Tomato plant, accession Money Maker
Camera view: horizontal (90 deg, fisheye); turntable rotation: 330 degrees
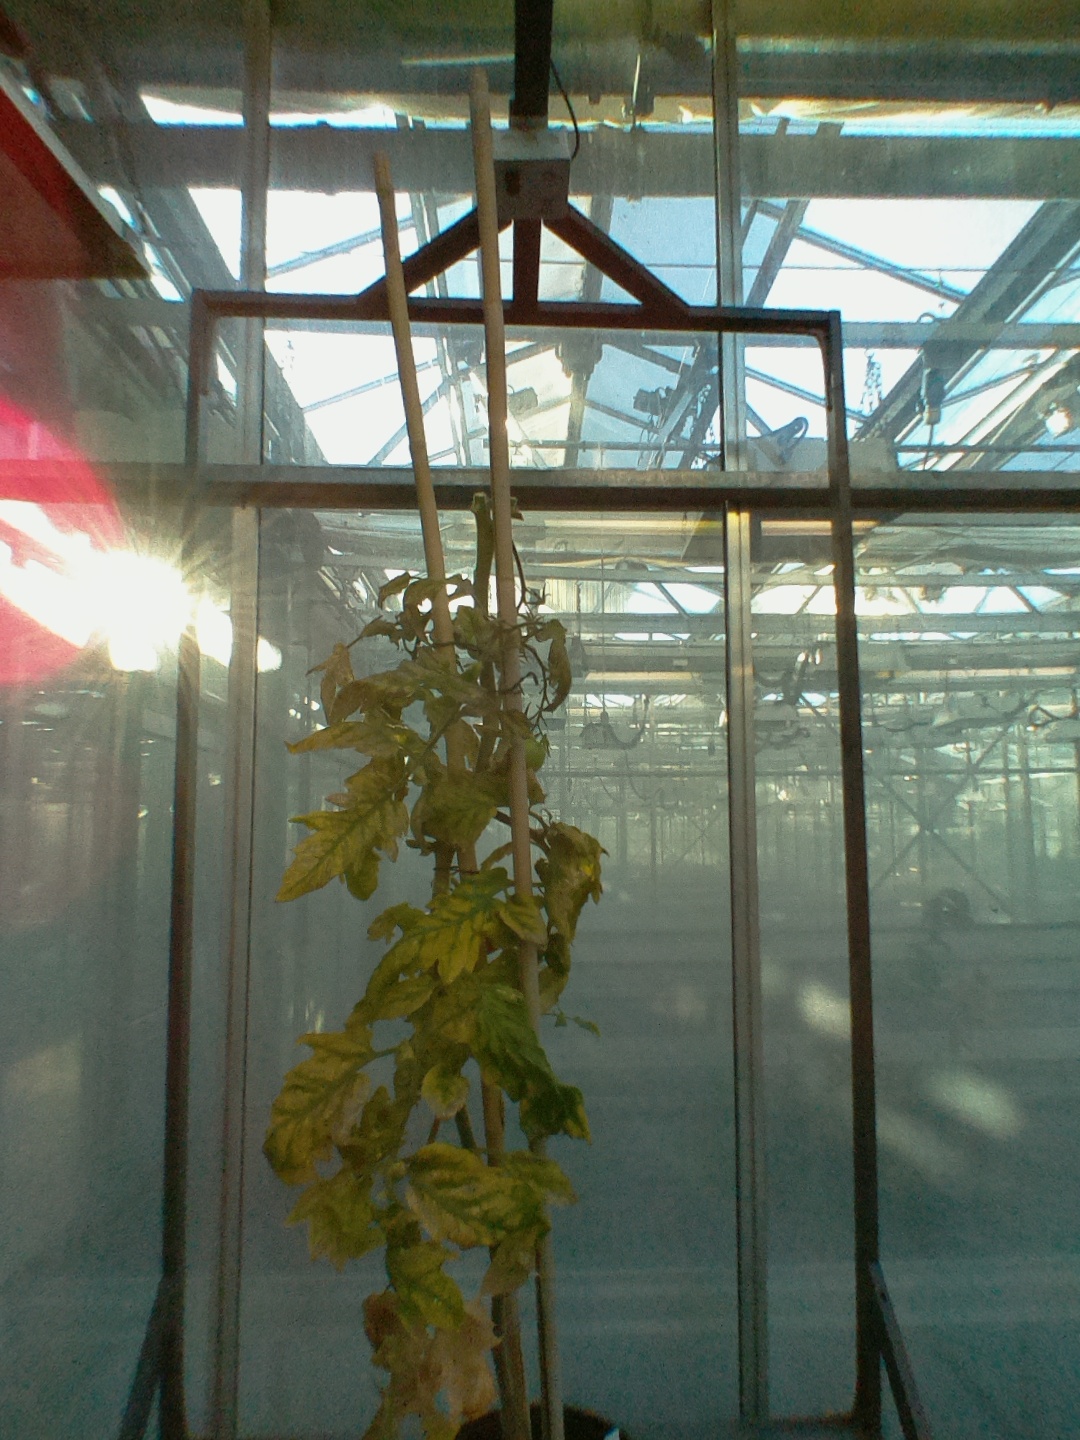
BBCH growth stage 82: 20%-30% of fruits show typical fully ripe color